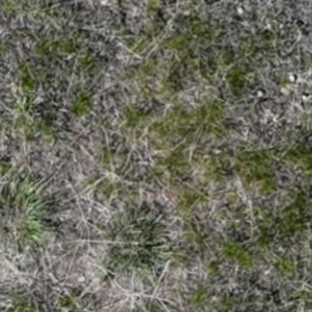
Month: may